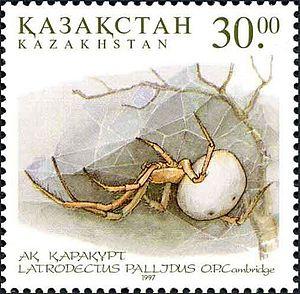
Latrodectus pallidus est une espèce d'araignées aranéomorphes de la famille des Theridiidae.